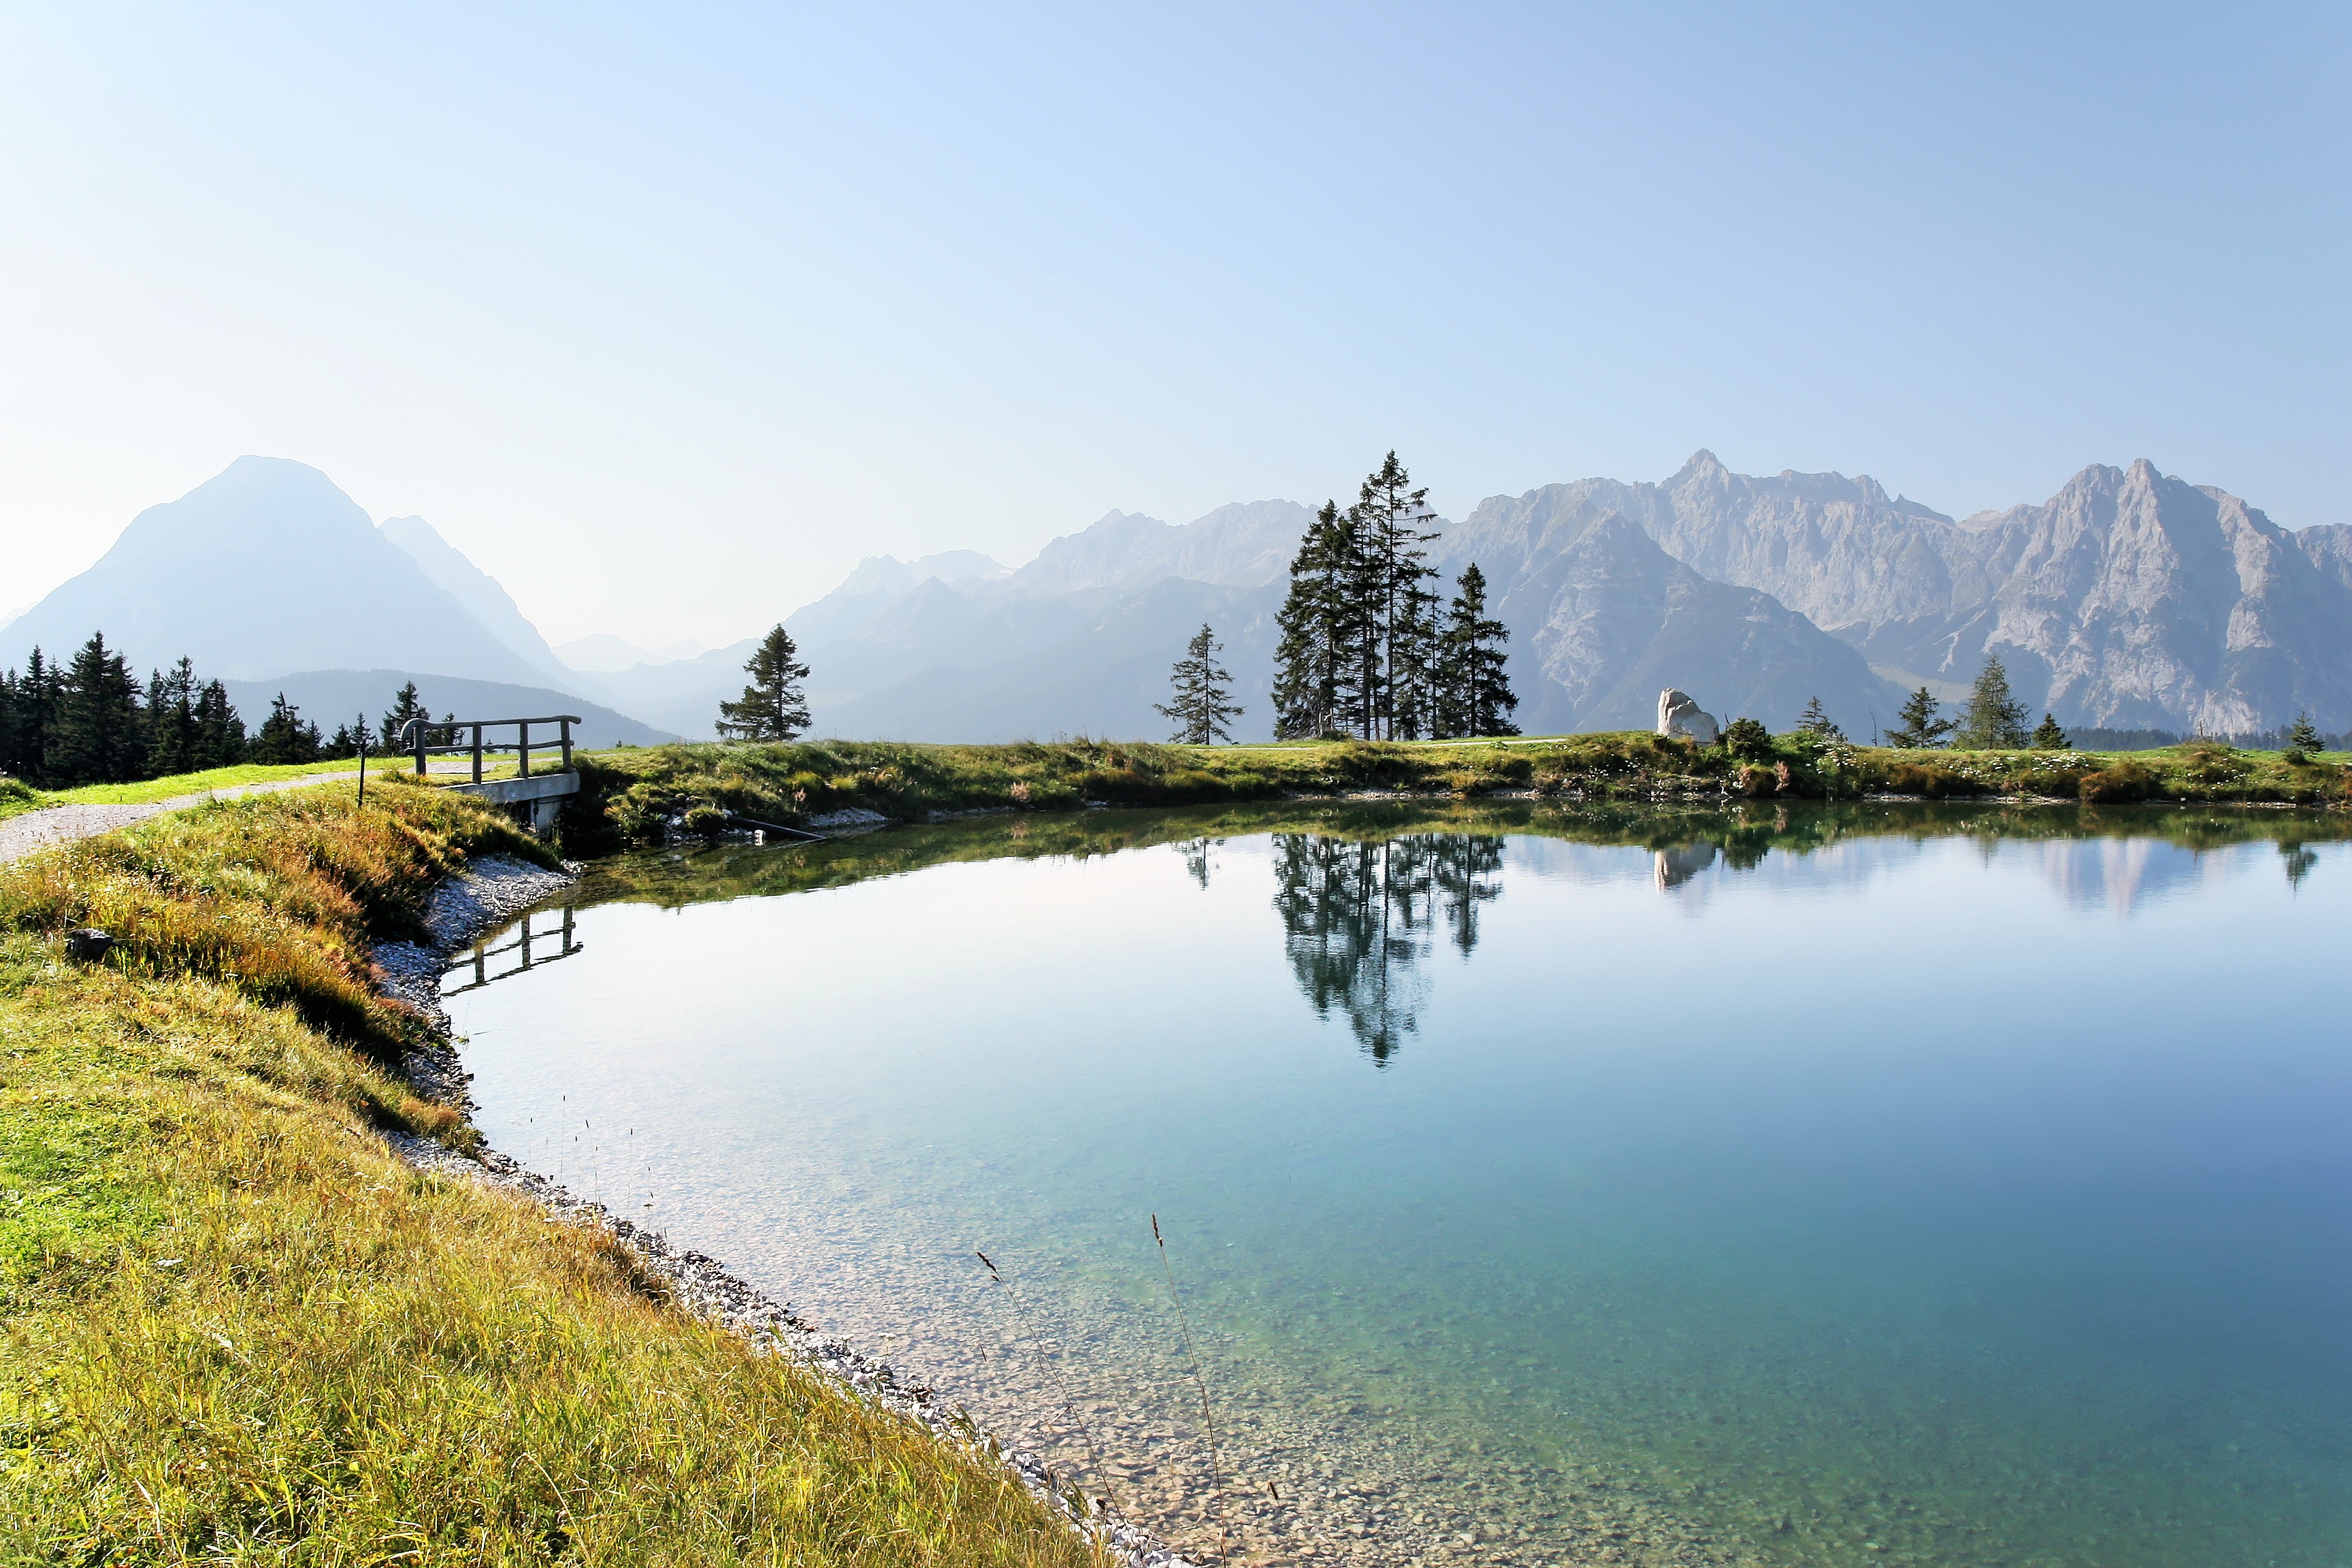
landscape, tree, water, nature, wilderness, mountain, morning, hill, lake, mountain range, reflection, blue, reservoir, body of water, sunny, mountains, loch, mountainous landforms